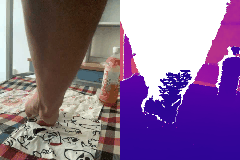
Label: tooth_brush